The Chalet, Hunters Hill

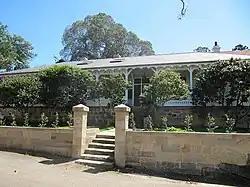

The Chalet is a heritage-listed residence located at 2 Yerton Avenue, Hunters Hill, New South Wales, a suburb of Sydney, Australia. It was designed and built during 1855; and assembled by German carpenters Willhelm Gross, Frederick Lemm, and Jacob Arndt. It is also known as The Bungalow (1867) and The Nora Heysen Studio. The property is privately owned. It was added to the New South Wales State Heritage Register on 10 June 2005.